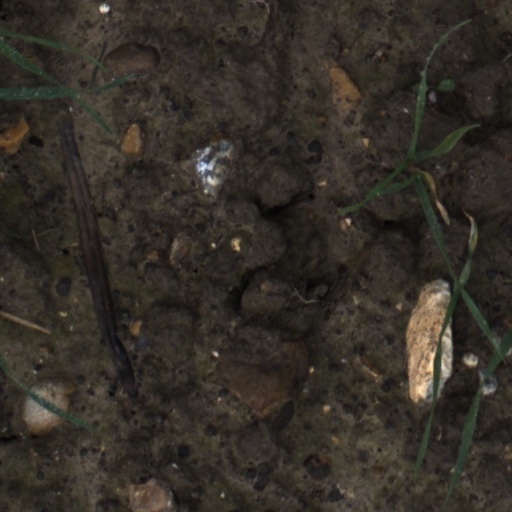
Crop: wheat